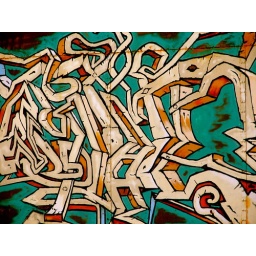
Snapped this shot off an old box car in Santa Fe.